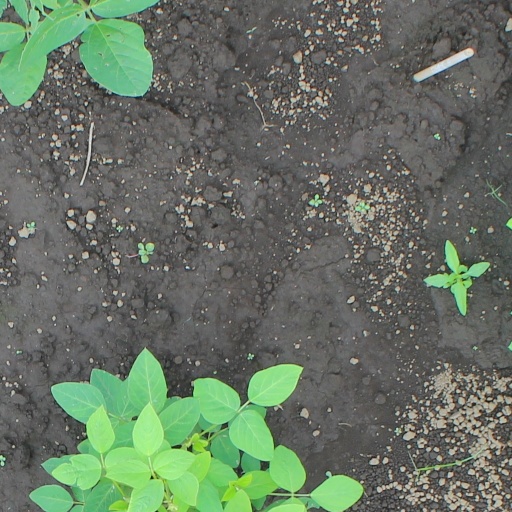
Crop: soybean